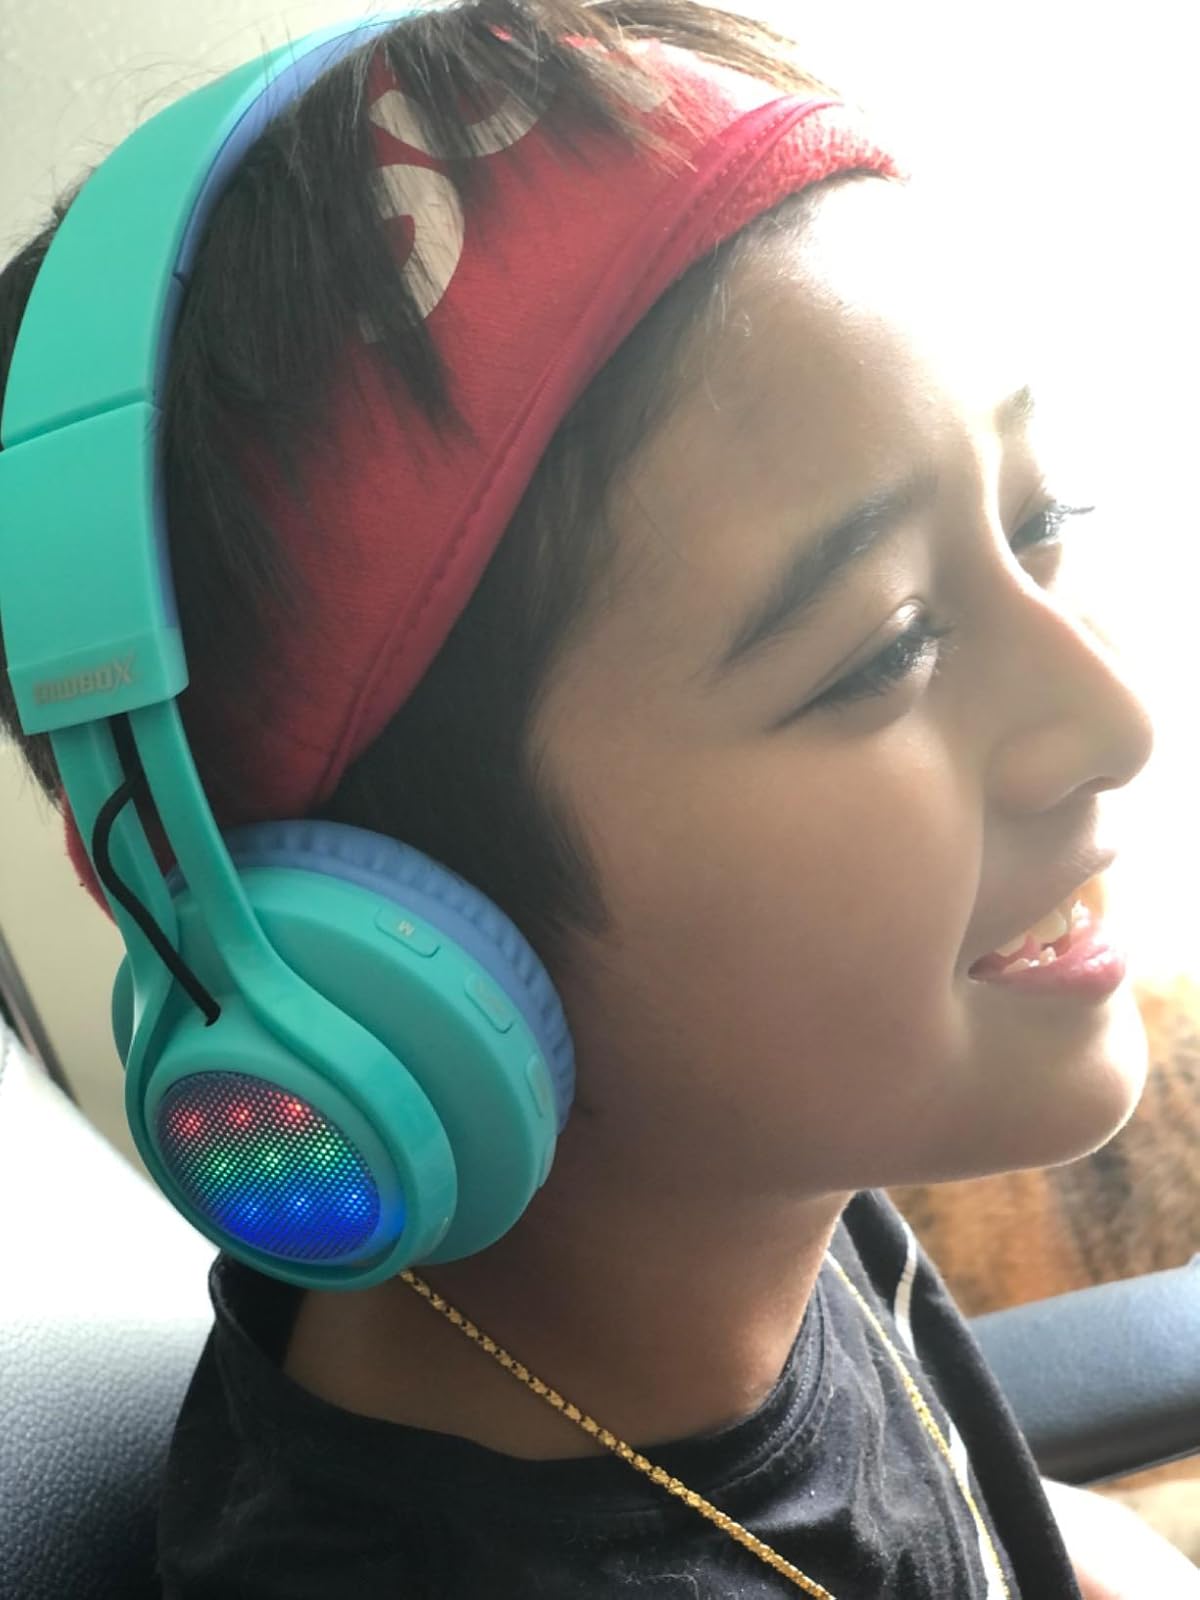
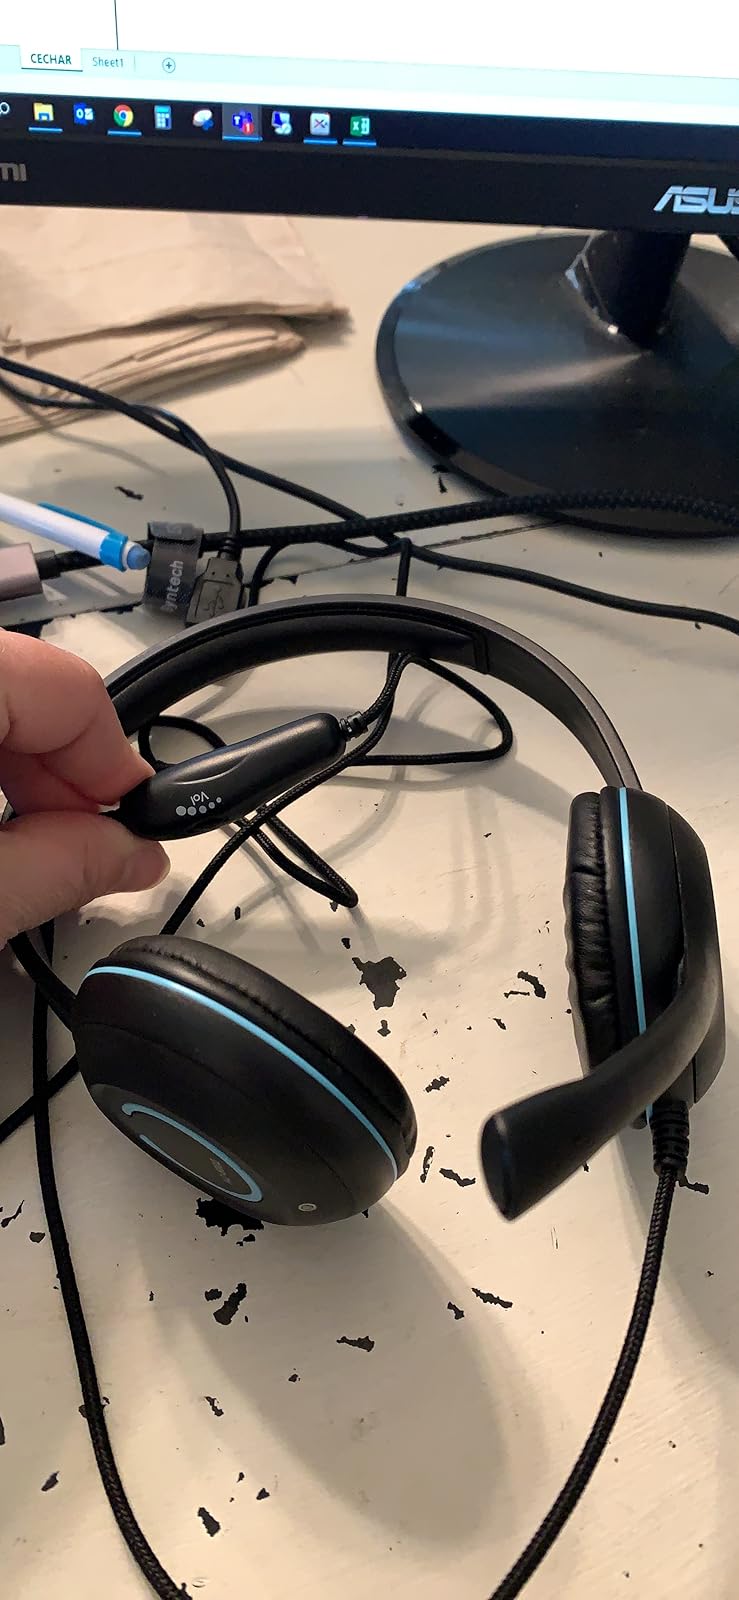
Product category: headphones
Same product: no